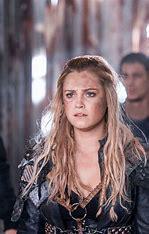
Brand: Clarks
Model: 100